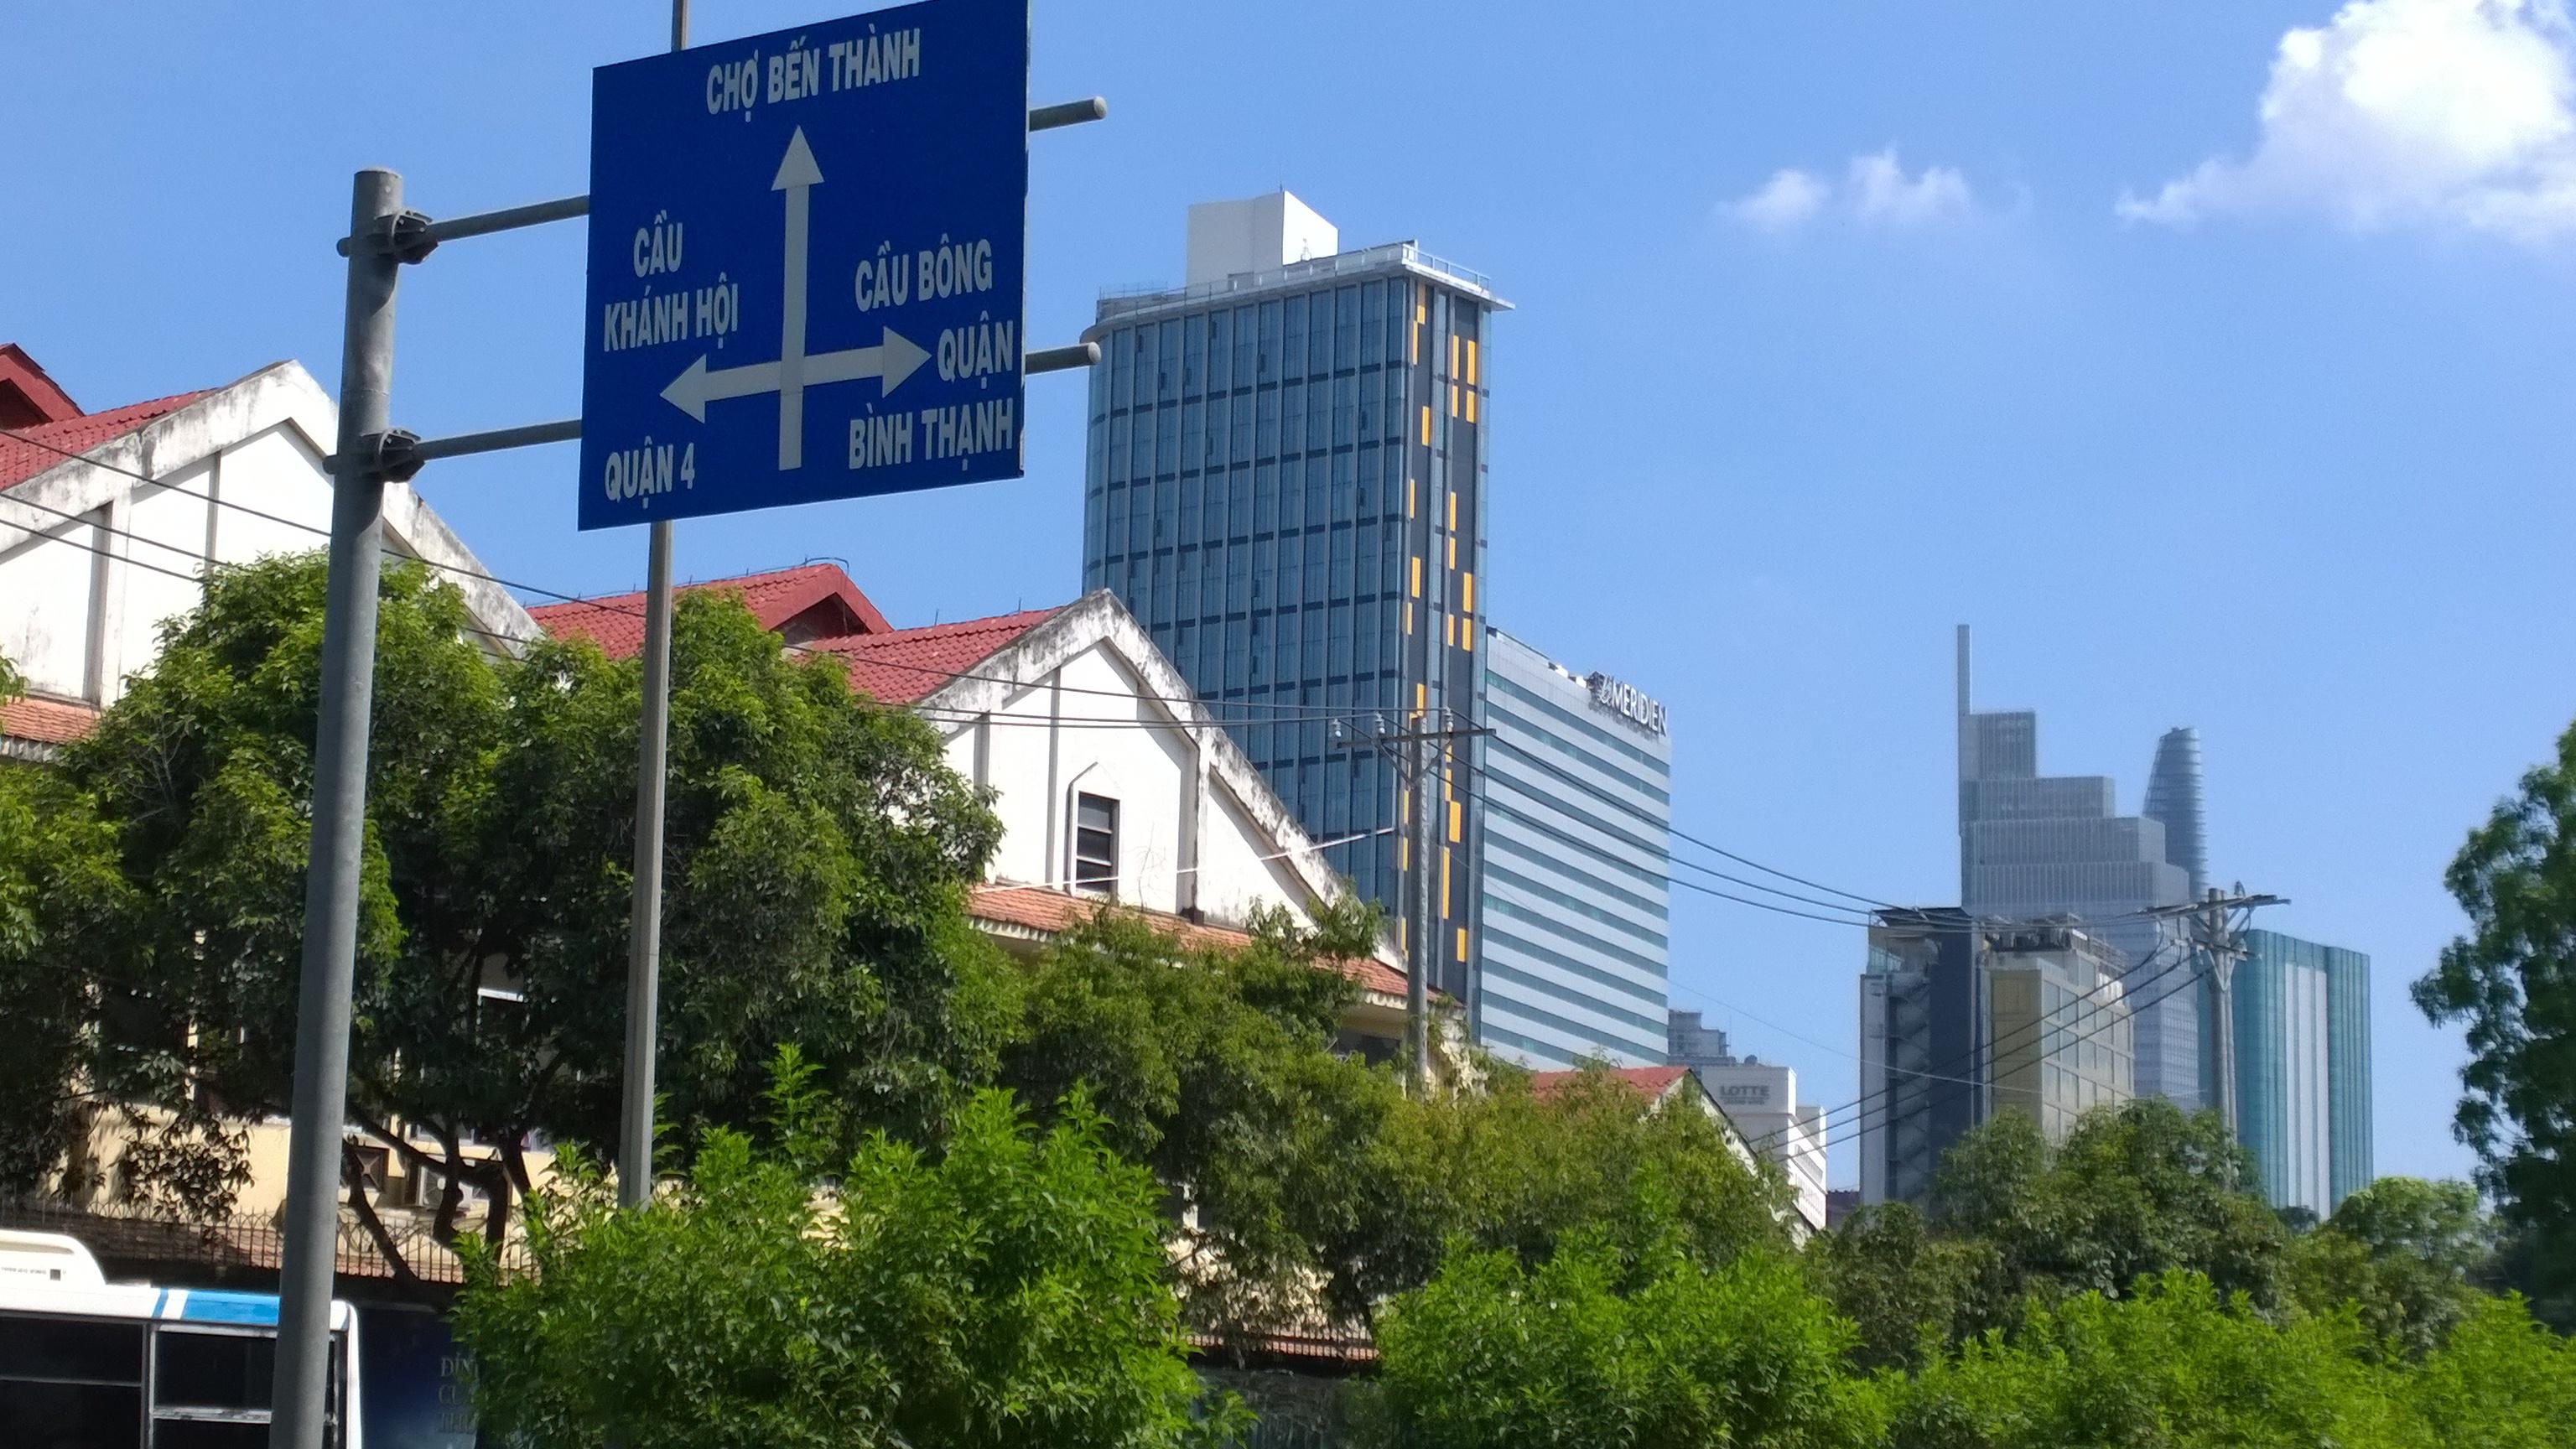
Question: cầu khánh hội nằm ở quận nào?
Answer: cầu khánh hội nằm ở quận 4